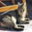
Label: cat